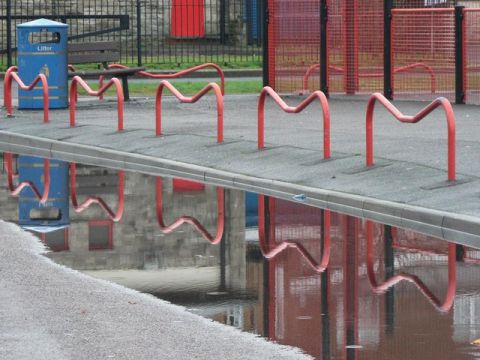
Road surface condition: wet